ATLAS-I

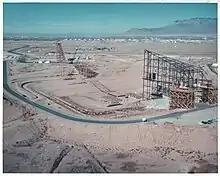
The Trestle facility under construction in 1975. The height of the termination tower was driven by the need to clear the tail of a C5A Galaxy transport.

The primary wooden structure of trestle was built inside a natural depression spanning 600 feet across and 120 feet in depth, equivalent to a 12-story-tall building. A wooden ramp 400 feet long by 50 feet wide led to a test stand which itself measured 200 feet by 200 feet. A total of 6.5 million board-feet of lumber were used to build the structure, sufficient to support a fully loaded B-52 (then the largest and heaviest strategic bomber in the US inventory) while also minimizing any chance of interference from the ground or the structure itself, creating a reasonable simulation of airborne conditions. A mix of Douglas fir and Southern yellow pine were used for the timbers, as both showed excellent EMP transparency with the former having the best tensile strength and the latter the best weather resistance. By using an all glued laminated timber structure and woodworking joints to mate the giant timbers, with the joints being held together with wooden bolts and nuts, measurements from the EMP tests would not be skewed by large amounts of ferrous material in the structure. Some metal was used in the construction as critically loaded joints incorporated a circular steel shear ring that surrounded the wooden bolt clamping the joint. Even the fire escape along one side of the trestle and the whole of the extensive fire suppression piping were constructed of fiberglass.